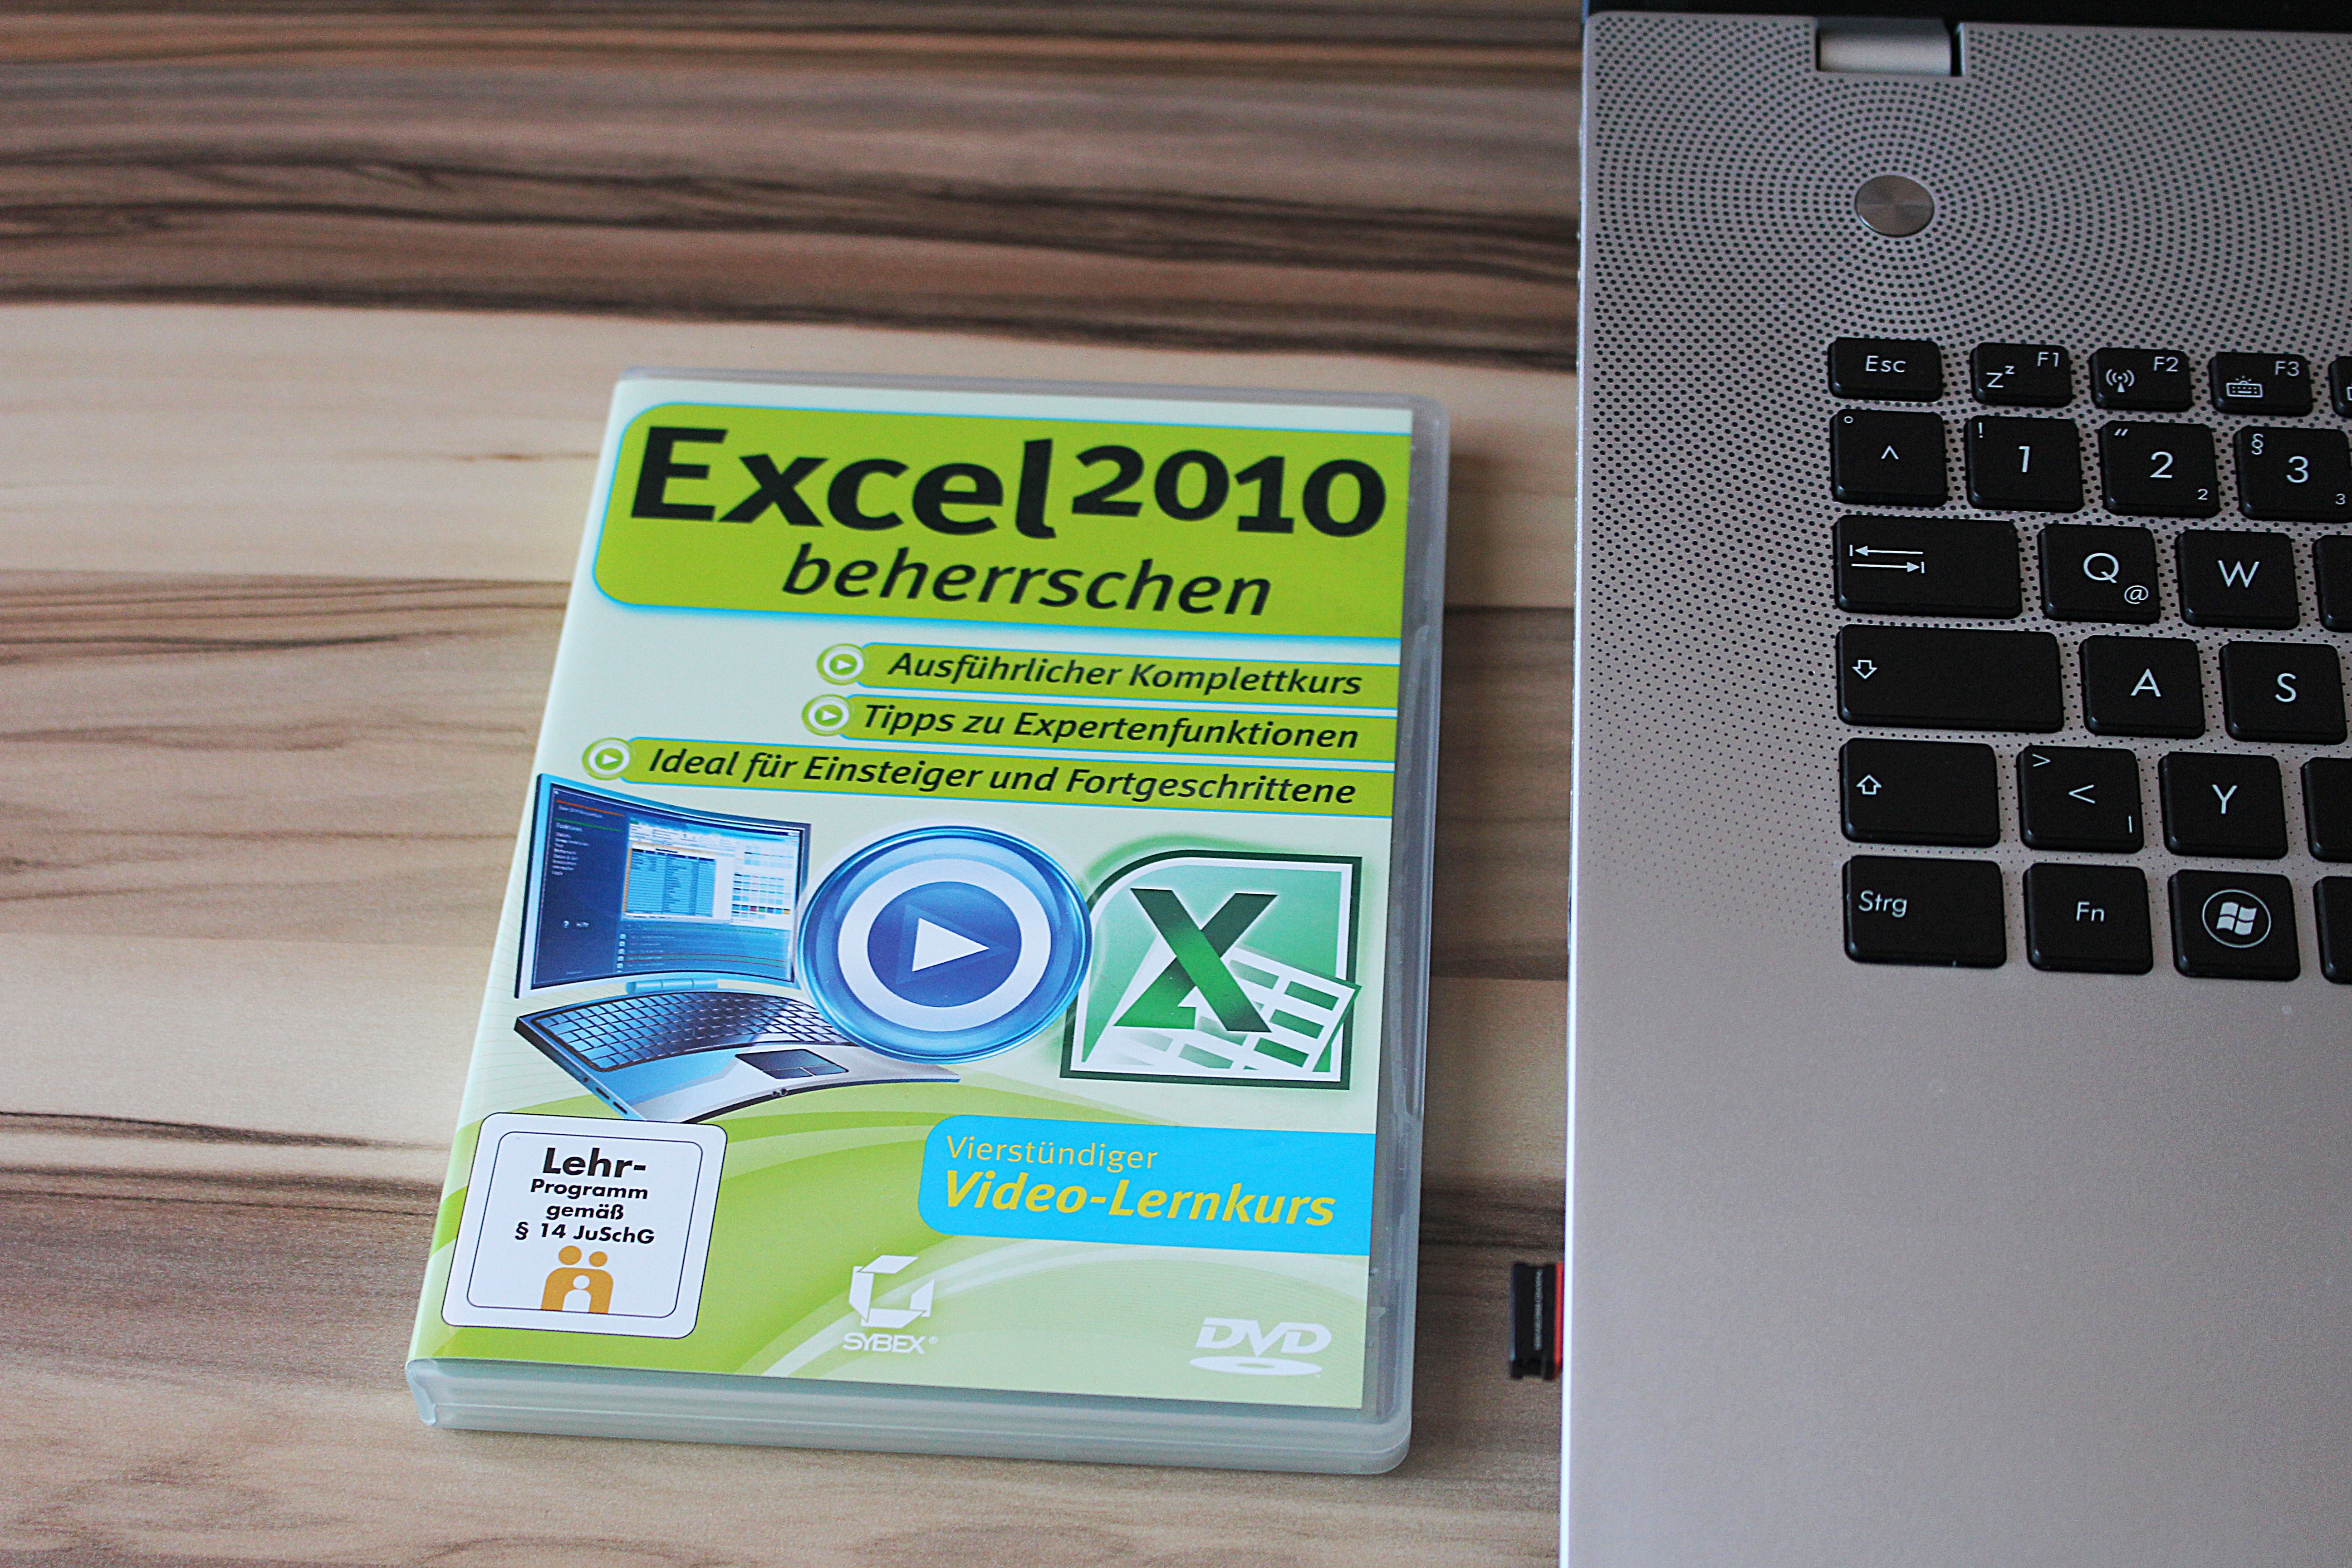
laptop, work, office, gadget, brand, design, software, multimedia